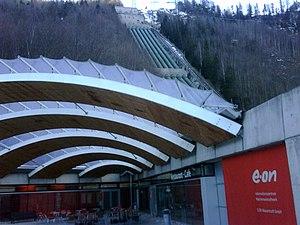
La centrale hydroélectrique de Walchensee est une usine de haute chute mise en service en 1924 à Kochel am See, en Bavière. Elle a été construite par la Sté Cementbaugeschäft Rudolf Wolle. Elle bénéficie d'une puissance installée de 124 MW, ce qui en fait l'une des plus grandes d'Allemagne en son genre ; elle est exploitée par E.ON Wasserkraft GmbH à Landshut.